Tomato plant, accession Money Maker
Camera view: vertical (180 deg); turntable rotation: 240 degrees
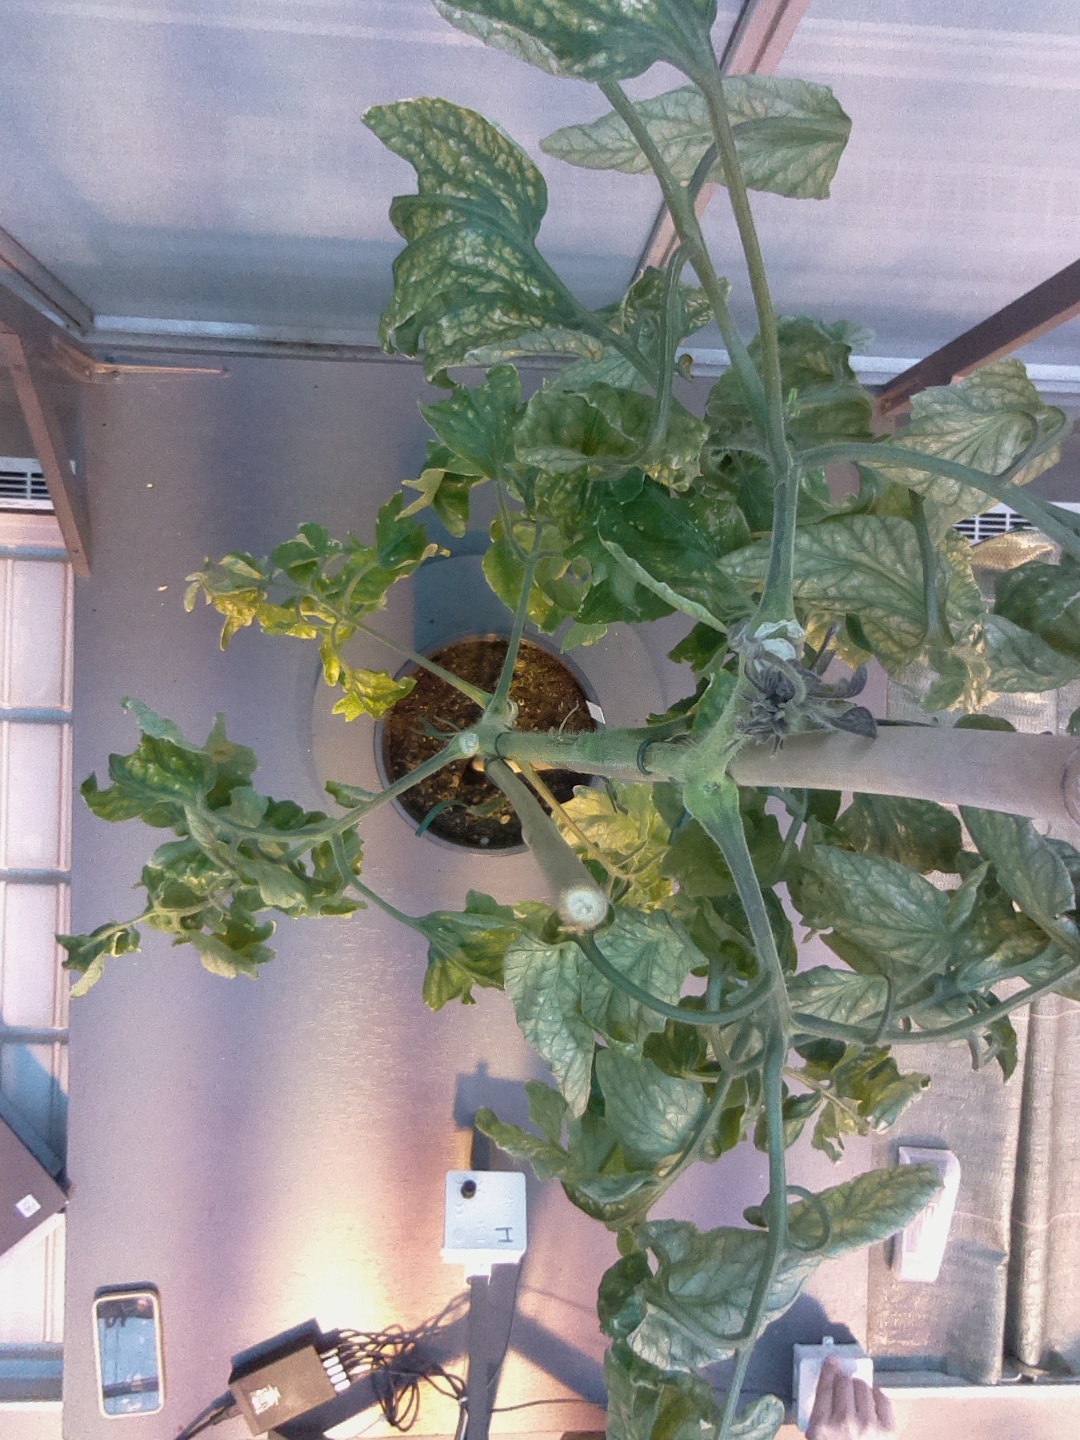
BBCH growth stage 29: 90%-100% Side shoots formed